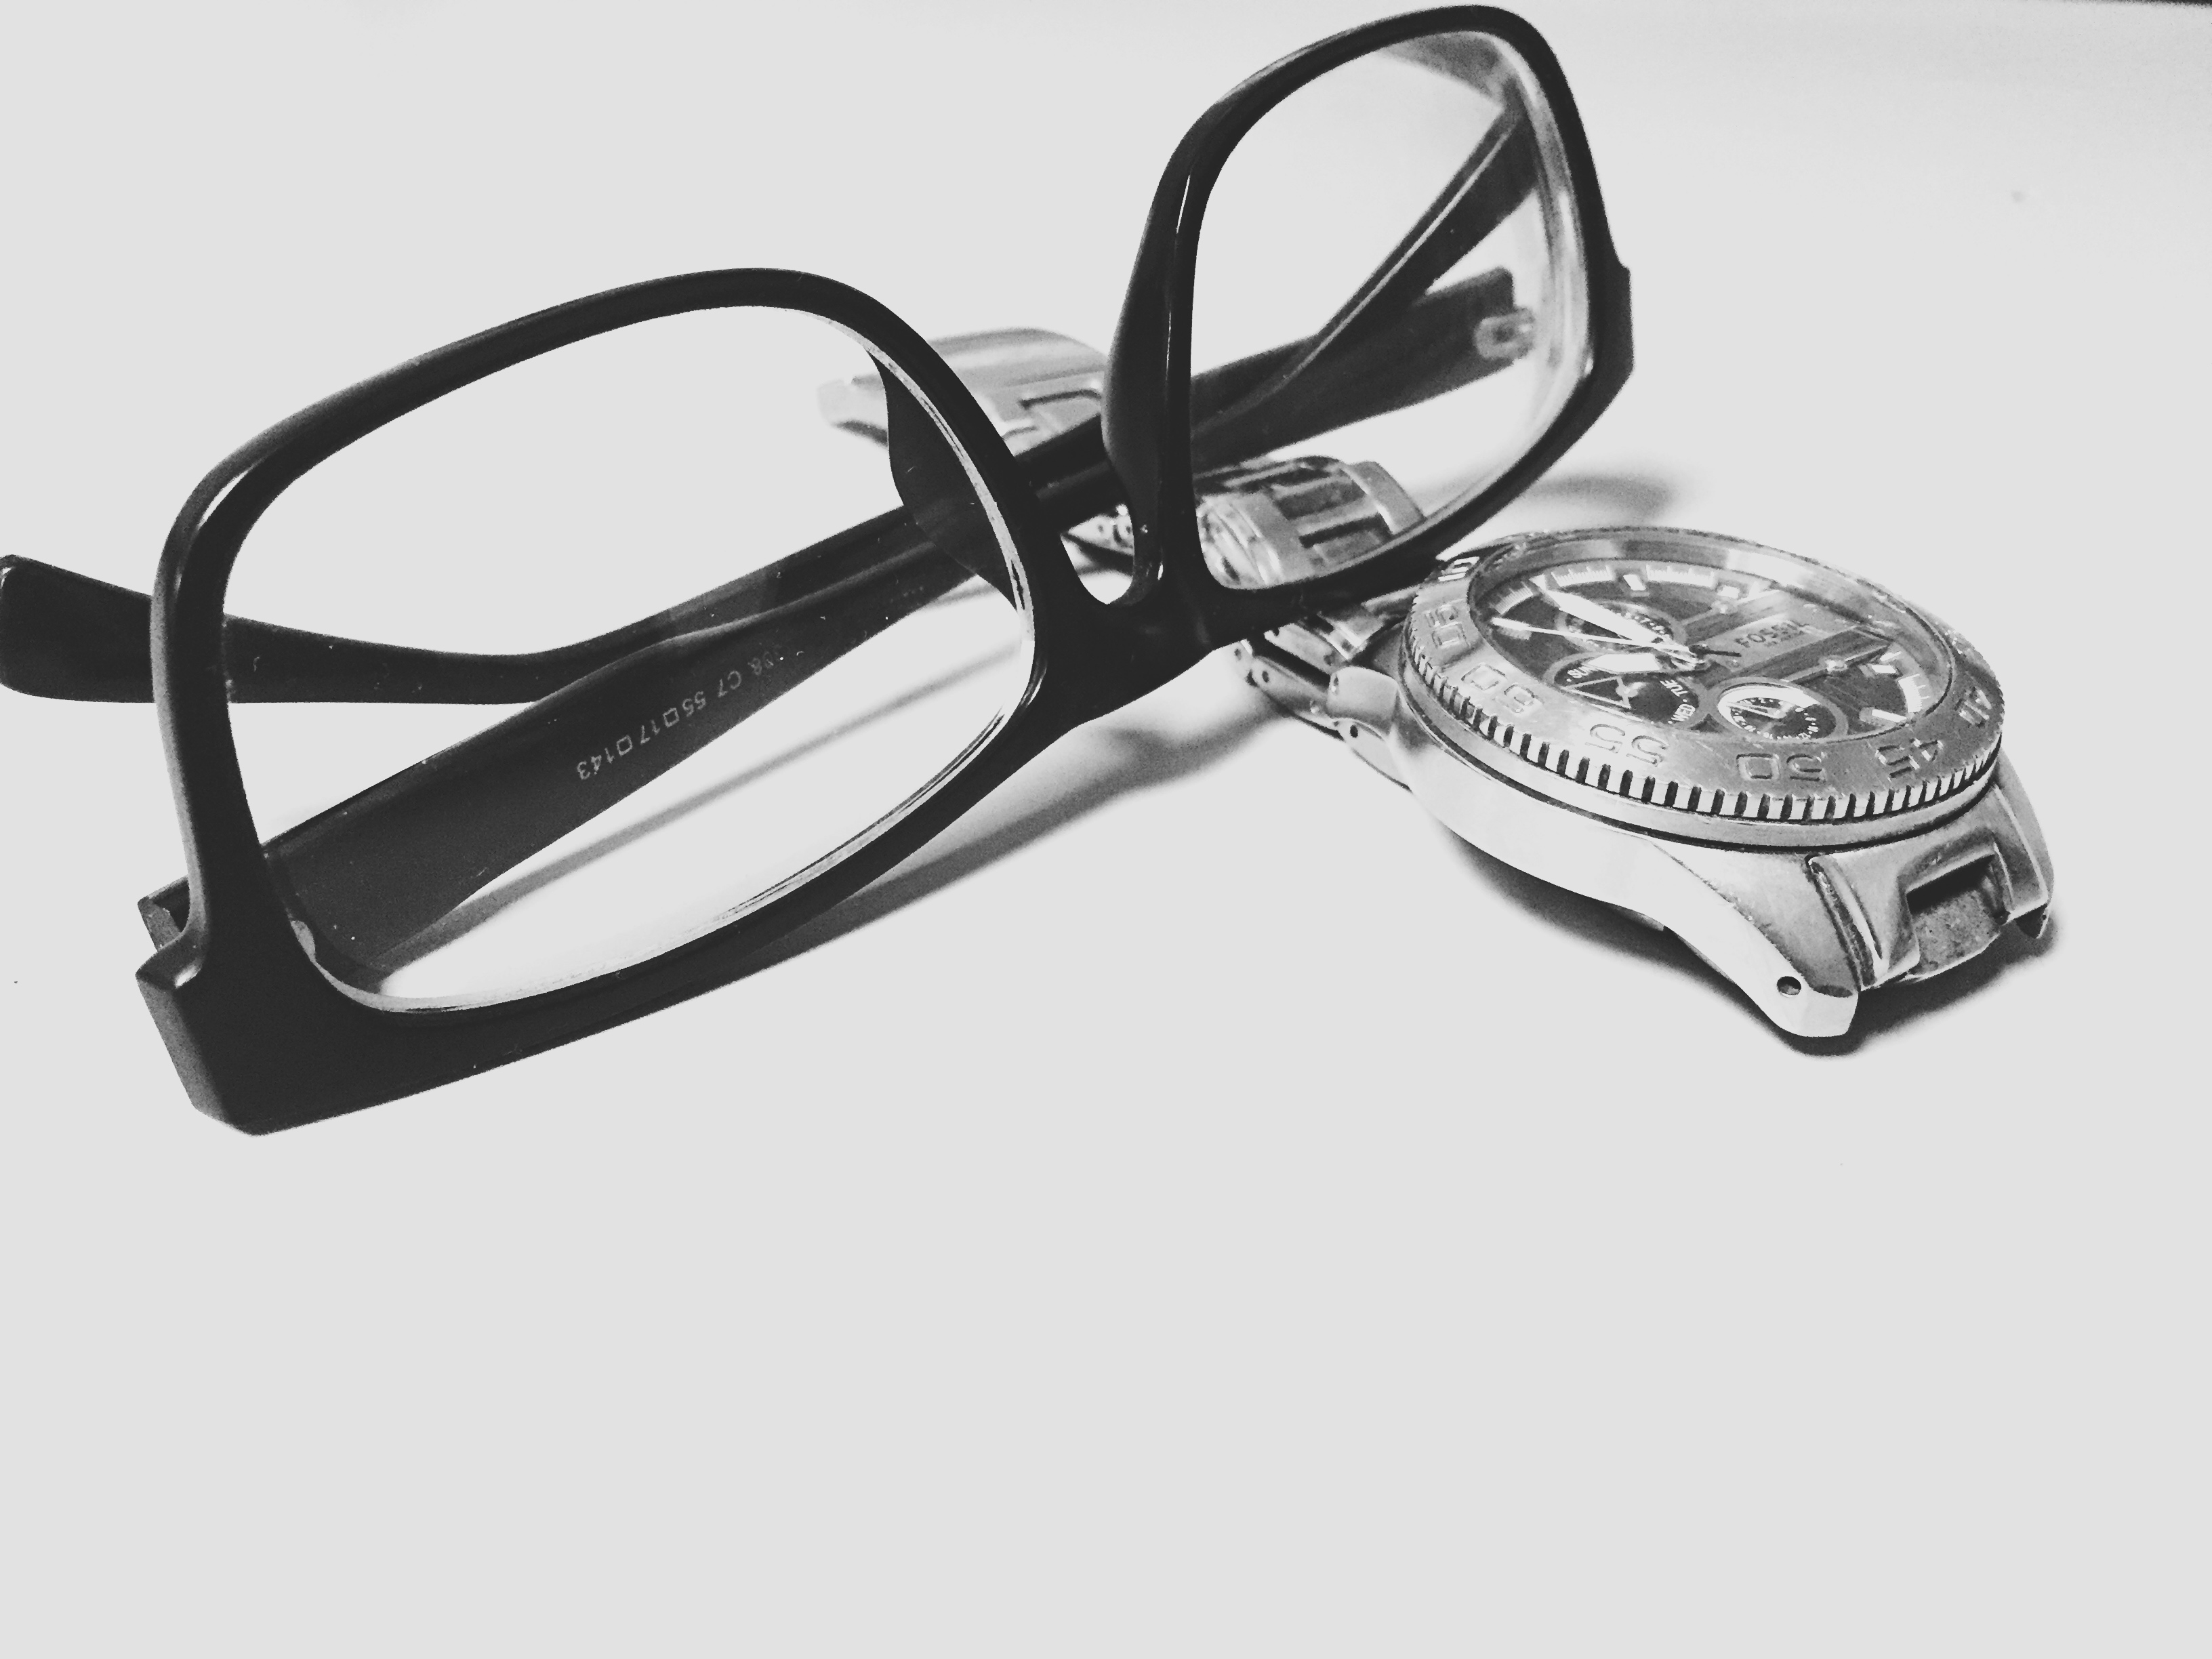
watch, black and white, technology, time, lens, security, close up, glasses, eyeglasses, goggles, safety, eyewear, accessory, vision care